Florence Sutton

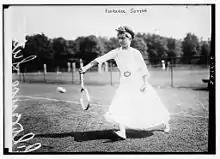
Sutton in 1911

Florence E. Sutton (September 2, 1883 – October 16, 1974) was an American tennis player.